Colin Maclaurin

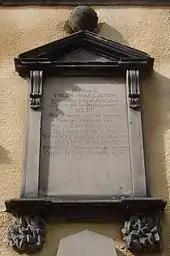
Memorial, Greyfriars Kirkyard, Edinburgh

Maclaurin also made significant contributions to the gravitation attraction of ellipsoids, a subject that furthermore attracted the attention of d'Alembert, A.-C. Clairaut, Euler, Laplace, Legendre, Poisson and Gauss. Maclaurin showed that an oblate spheroid was a possible equilibrium in Newton's theory of gravity. The subject continues to be of scientific interest, and Nobel Laureate Subramanyan Chandrasekhar dedicated a chapter of his book "Ellipsoidal Figures of Equilibrium" to Maclaurin spheroids. Maclaurin corresponded extensively with Clairaut, Maupertuis, and d'Ortous de Mairan.